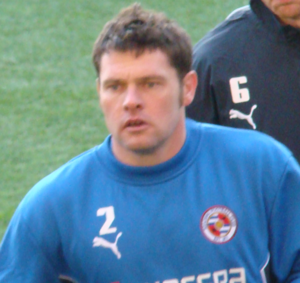
Graeme Murty est un footballeur écossais, né le 13 novembre 1974 à Middlesbrough.